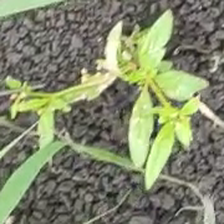
Weed species: Moti_dudhi(Euphorbia_geneculata_L)